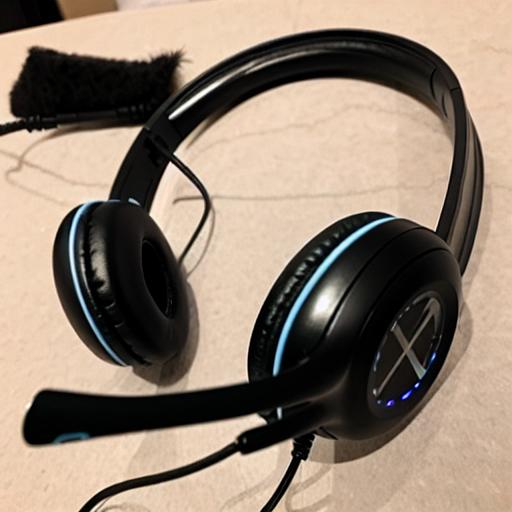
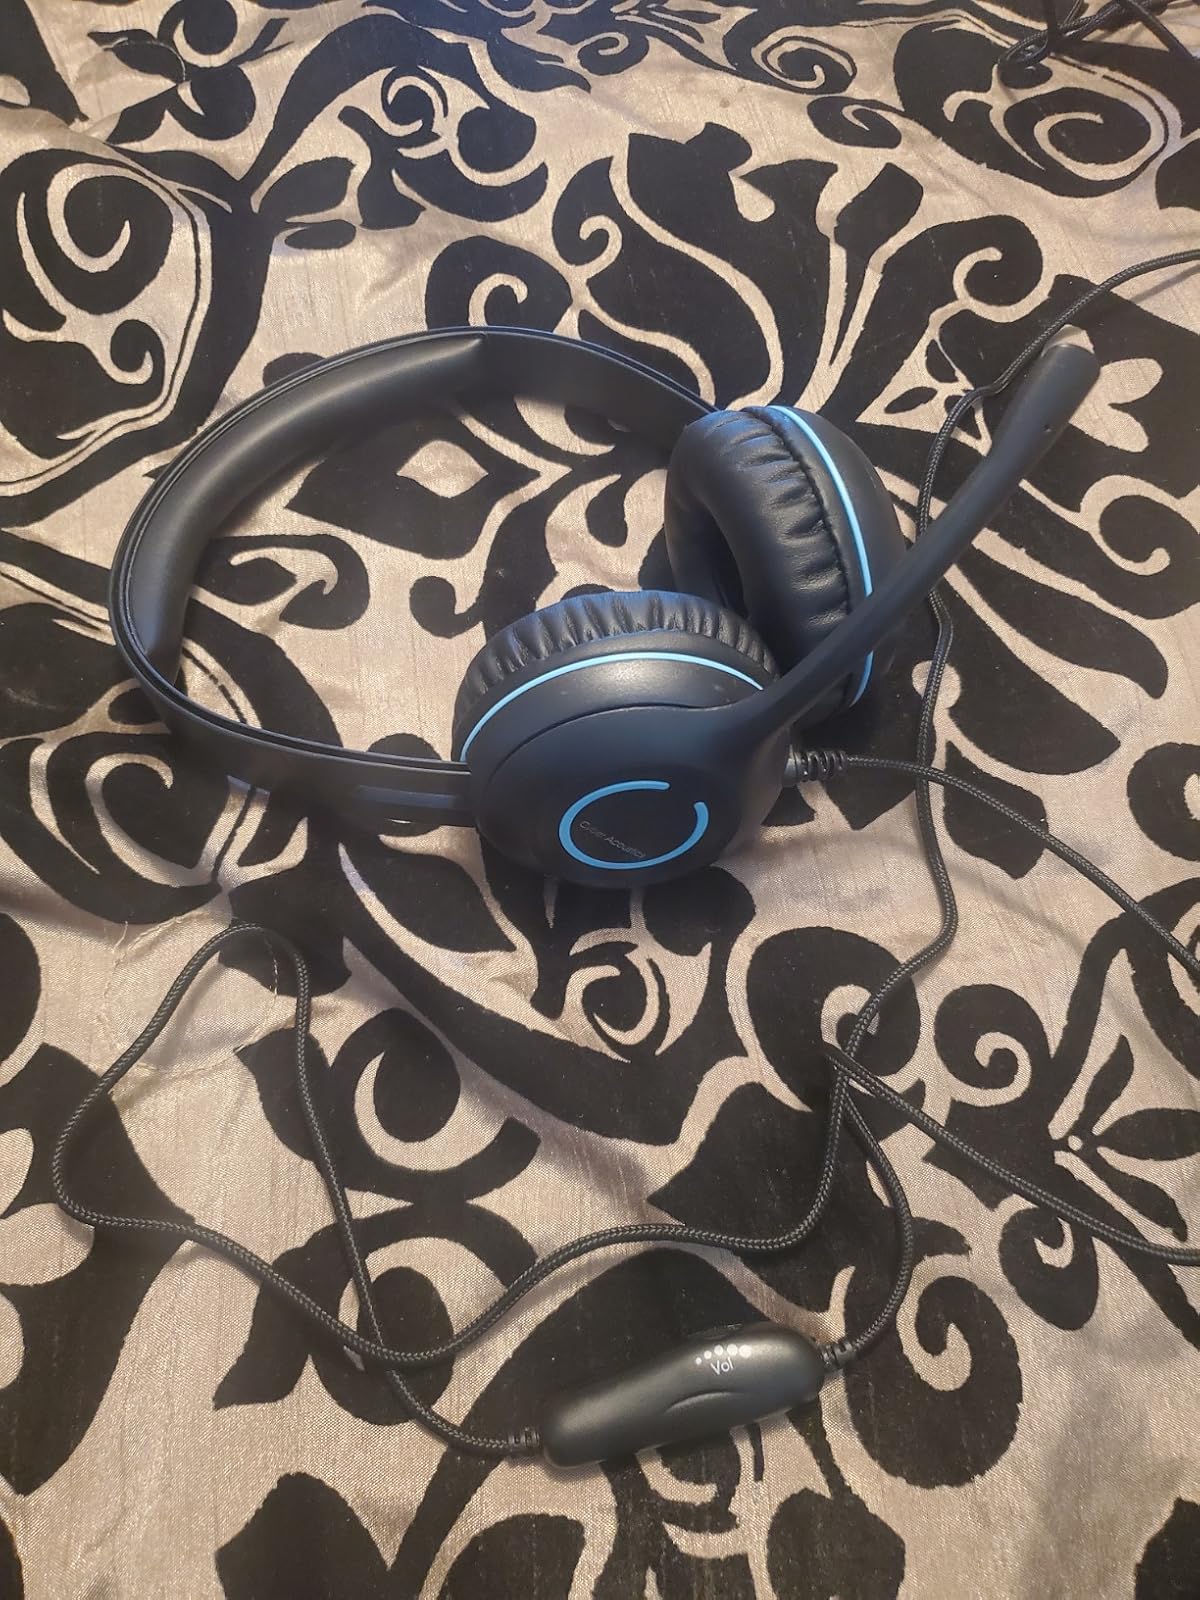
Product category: headphones
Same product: no